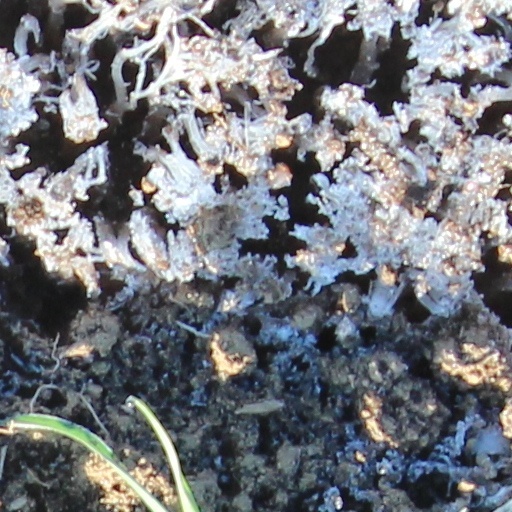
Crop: wheat